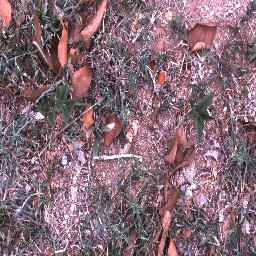
Label: negative